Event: Nepal Earthquake
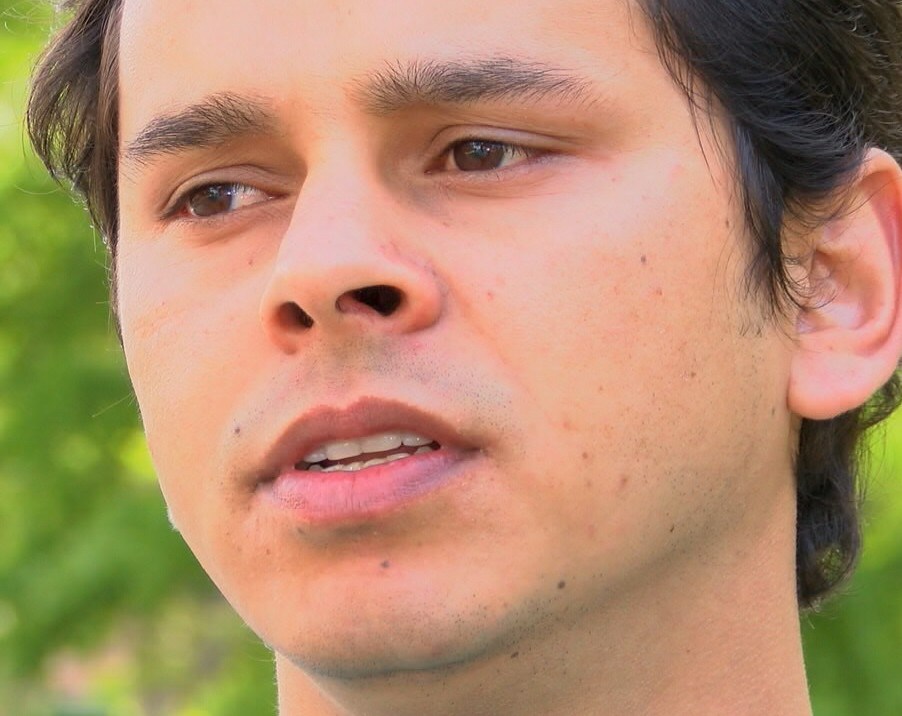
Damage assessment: no_damage